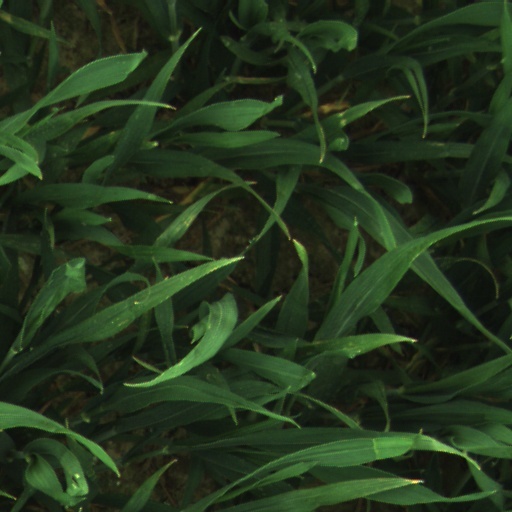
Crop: wheat